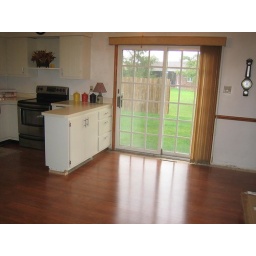
new pergo floor in kitchen & living room